Lycoming ALF 502

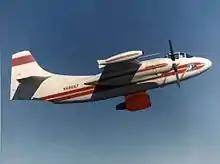
The YF102-LD-100 was tested on an AJ Savage in the early 1970s.

The Lycoming ALF 502/LF 507 (later Honeywell ALF 502/LF 507) is a geared turbofan engine produced by Lycoming Engines, AlliedSignal, and Honeywell Aerospace. The U.S. military designation for the ALF 502 is YF102.